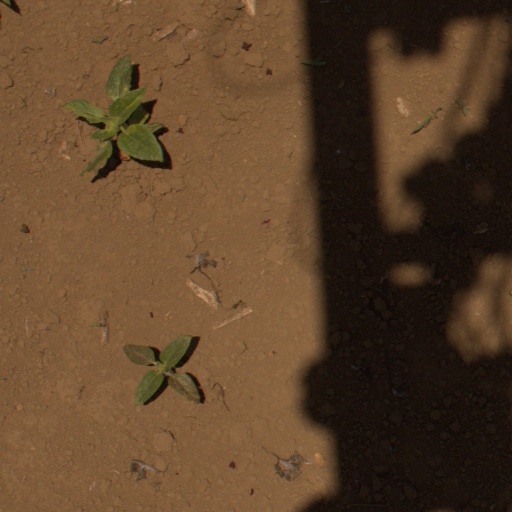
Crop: Jerusalem artichoke